List of roles and awards of Mélanie Laurent

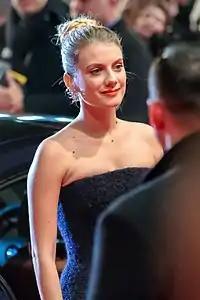
Laurent at the 63rd Berlin International Film Festival

Mélanie Laurent is a French actress, singer, screenwriter and director. She initially rose to prominence for her performance in the 2006 French drama film "Don't Worry, I'm Fine" for which she later won the César Award for Most Promising Actress and the Prix Romy Schneider. Laurent further became known to international audiences for her starring role as Shosanna Dreyfus in Quentin Tarantino's "Inglourious Basterds" (2009), for which she won the Online Film Critics Society and the Austin Film Critics Association Award for Best Actress. She went on star in commercially successful Hollywood films including, the comedy drama "Beginners" (2011), and the caper film "Now You See Me" (2013), with the former earning her a nomination at the San Diego Film Critics Society Award for Best Supporting Actress.